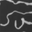
Label: worm